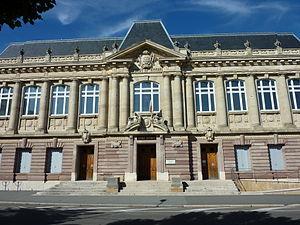
Tribunal de grande instance de Belfort
Belfort est une commune française située dans le nord-est de la région Bourgogne-Franche-Comté. Chef-lieu du Territoire de Belfort, la commune comptait 49 519 habitants en 2015. Elle est la principale commune et le cœur urbain d'une agglomération de 105 390 habitants.